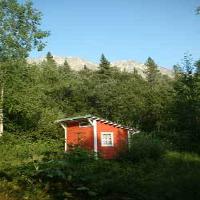
Weather: sun or clear